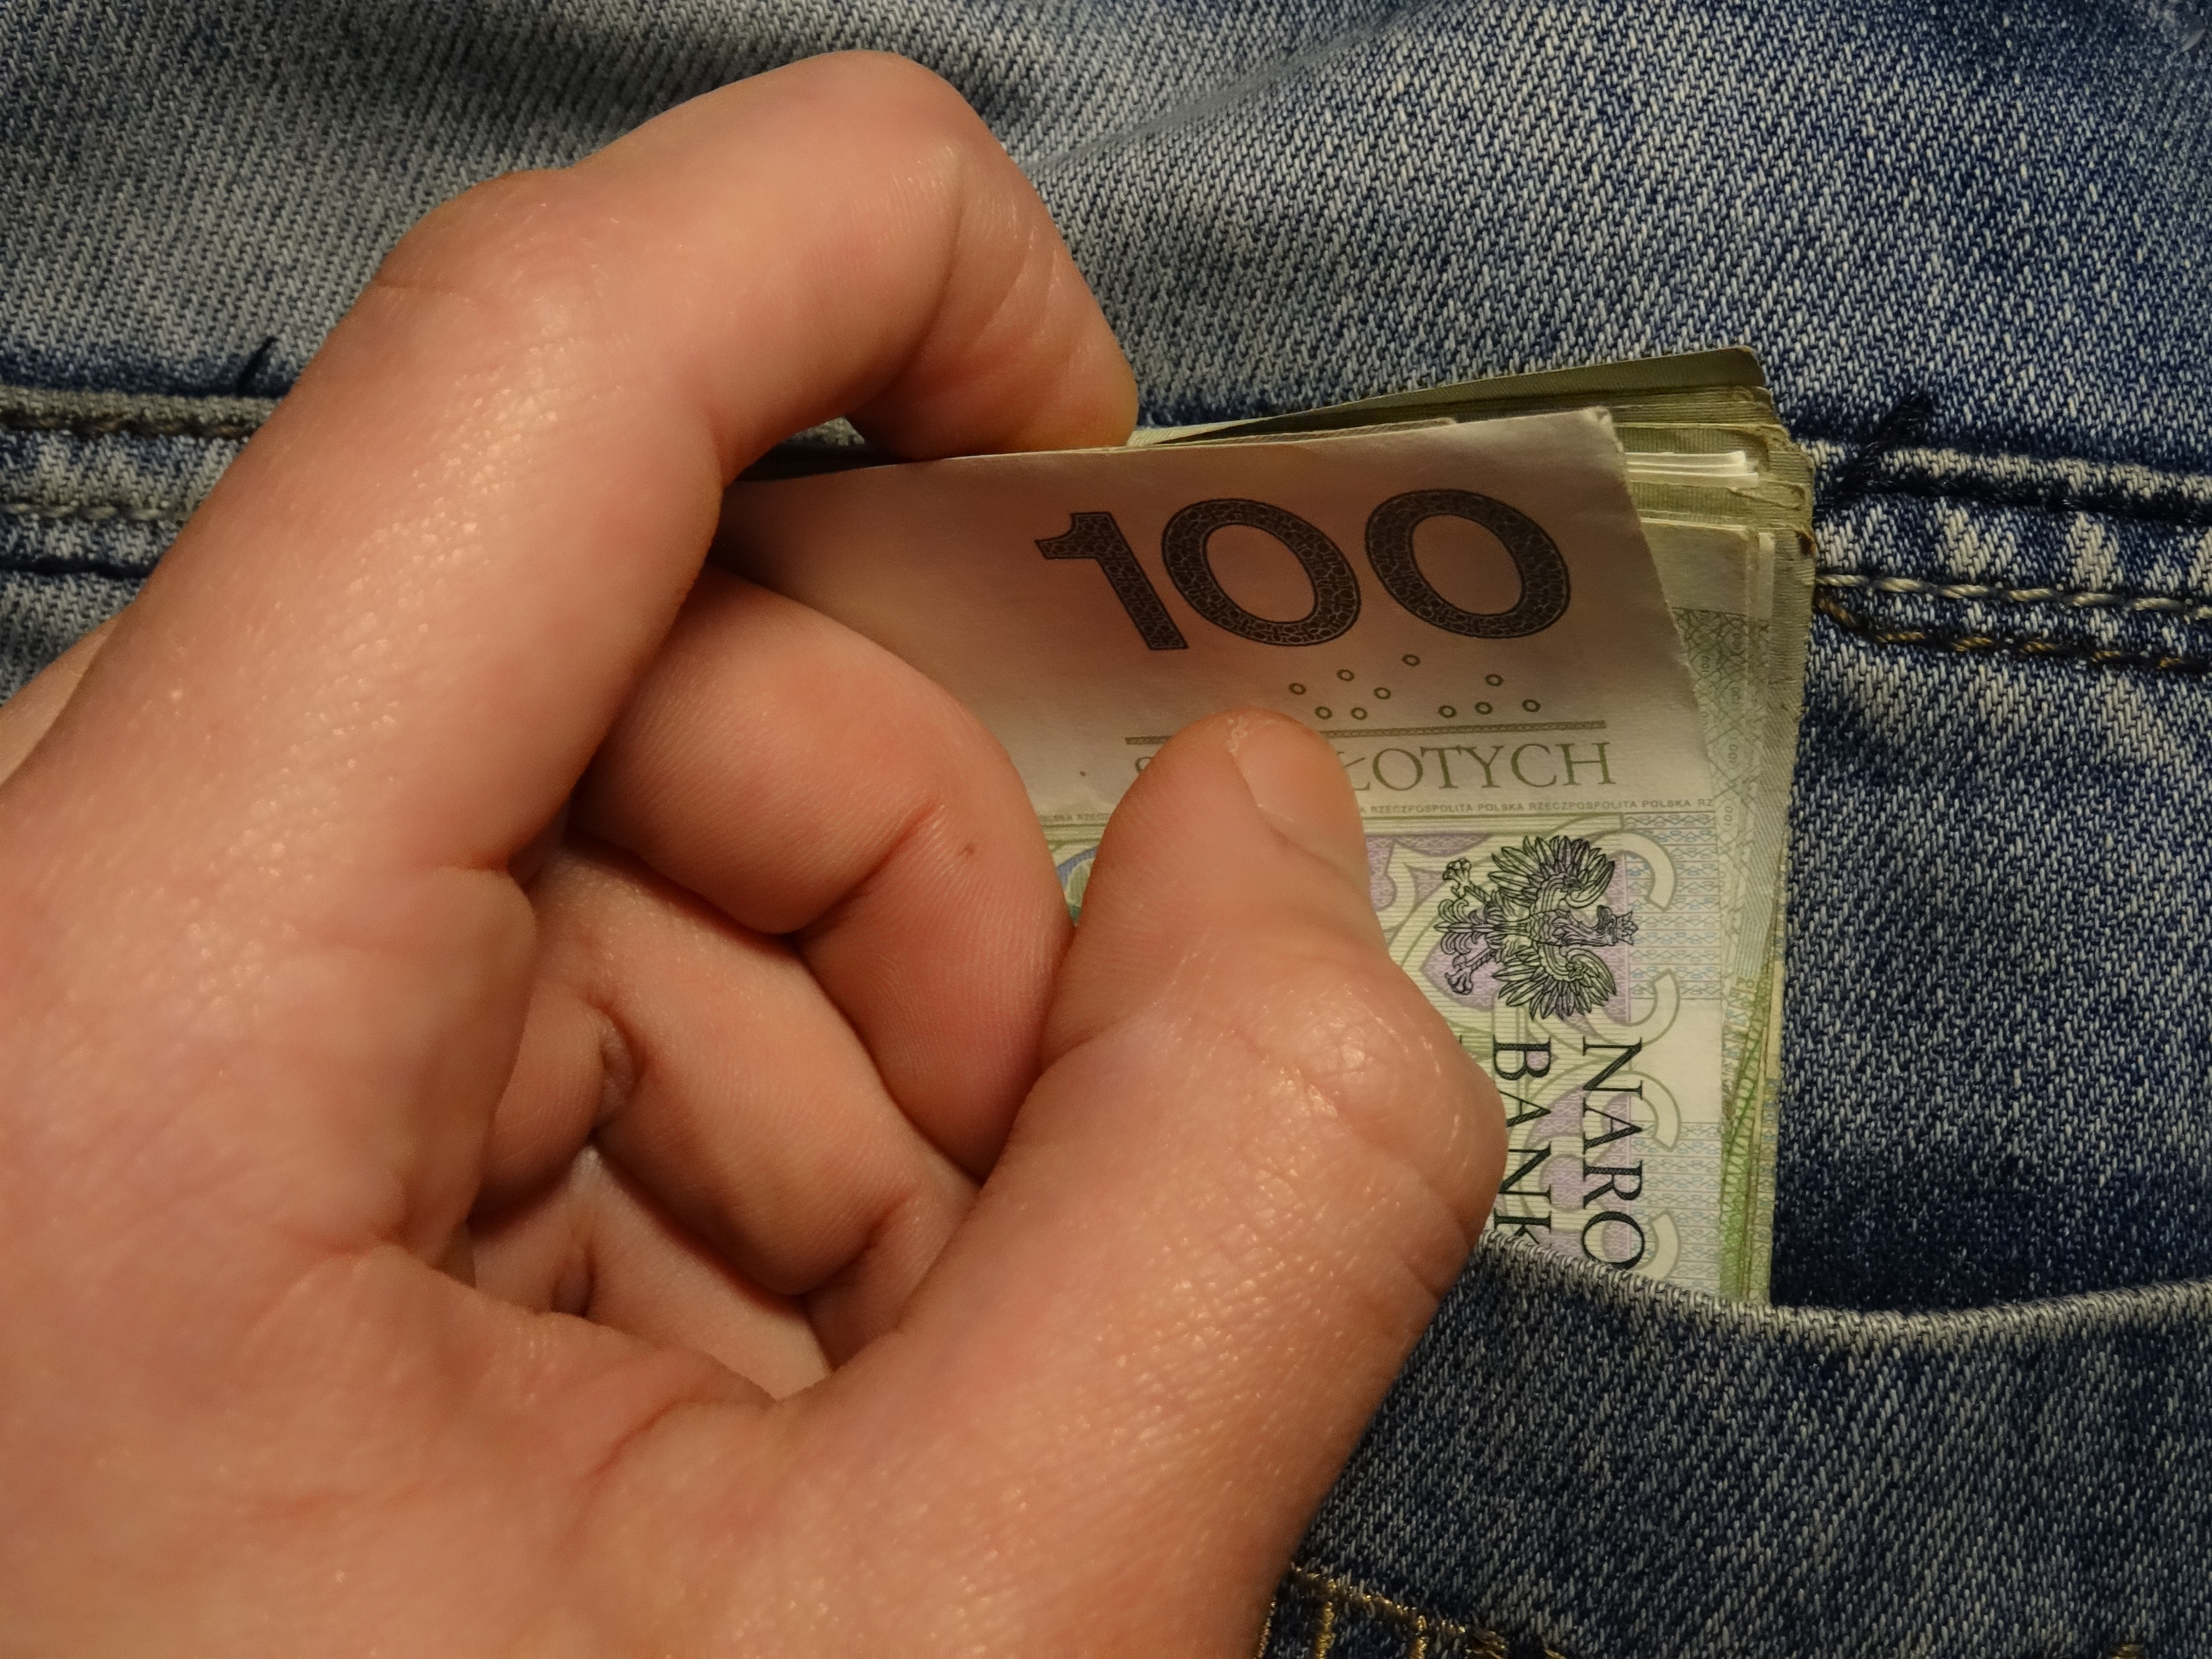
hand, leg, finger, golden, money, close up, cash, eye, skin, currency, save, savings, safe, euro banknotes, amount, means of payment, pay